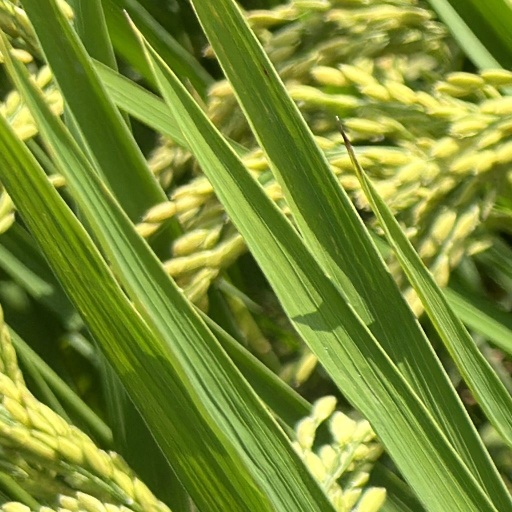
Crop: rice